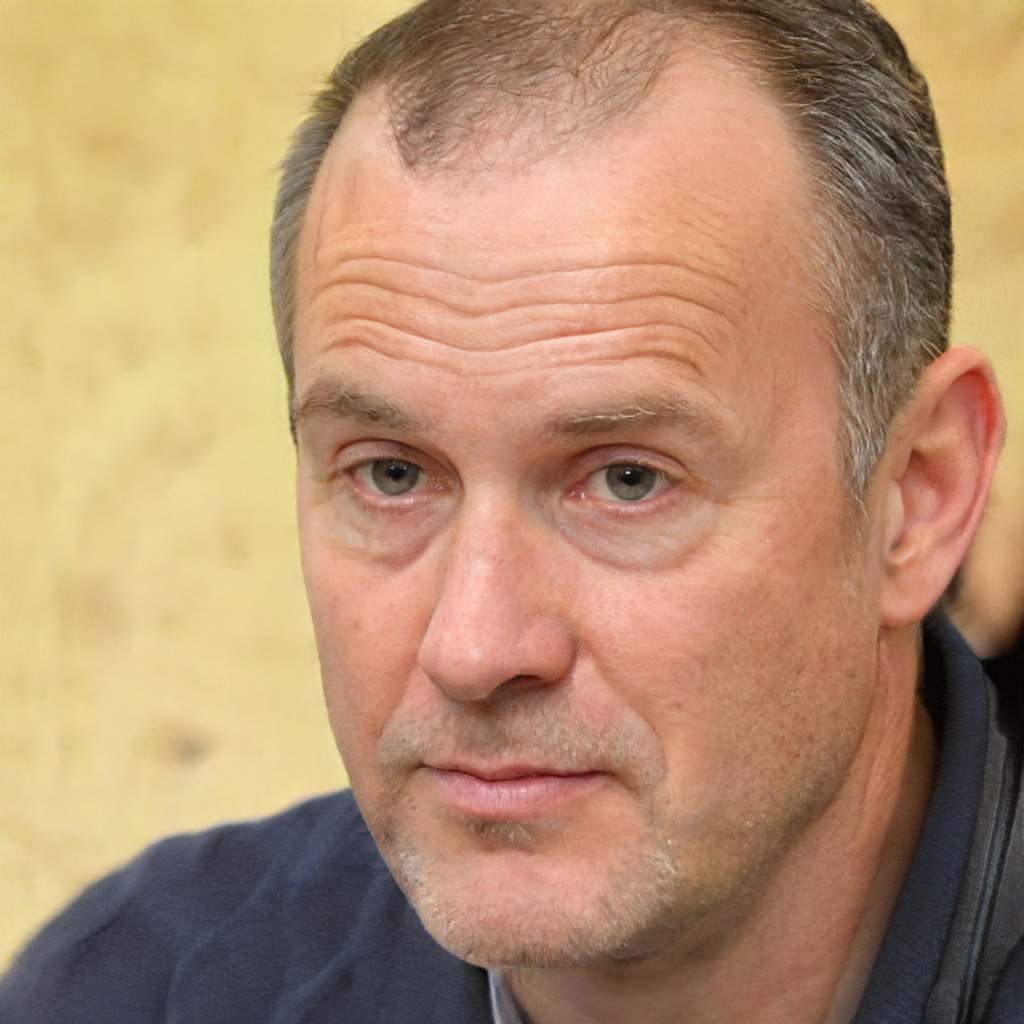
Label: No Watermark